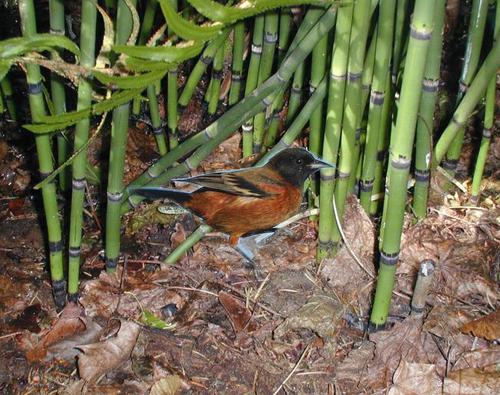
Bird species: Orchard_Oriole
Bird type: landbird
Background: land